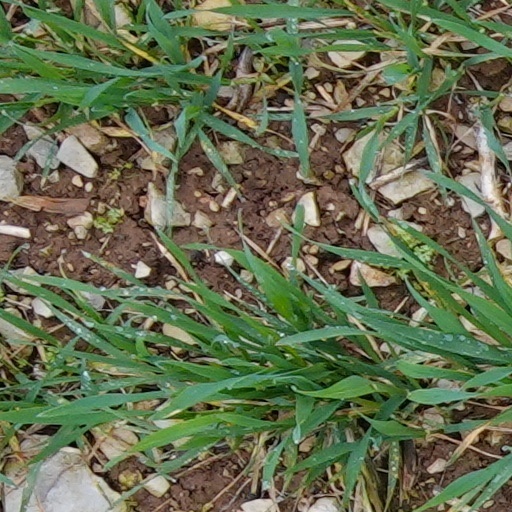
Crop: wheat